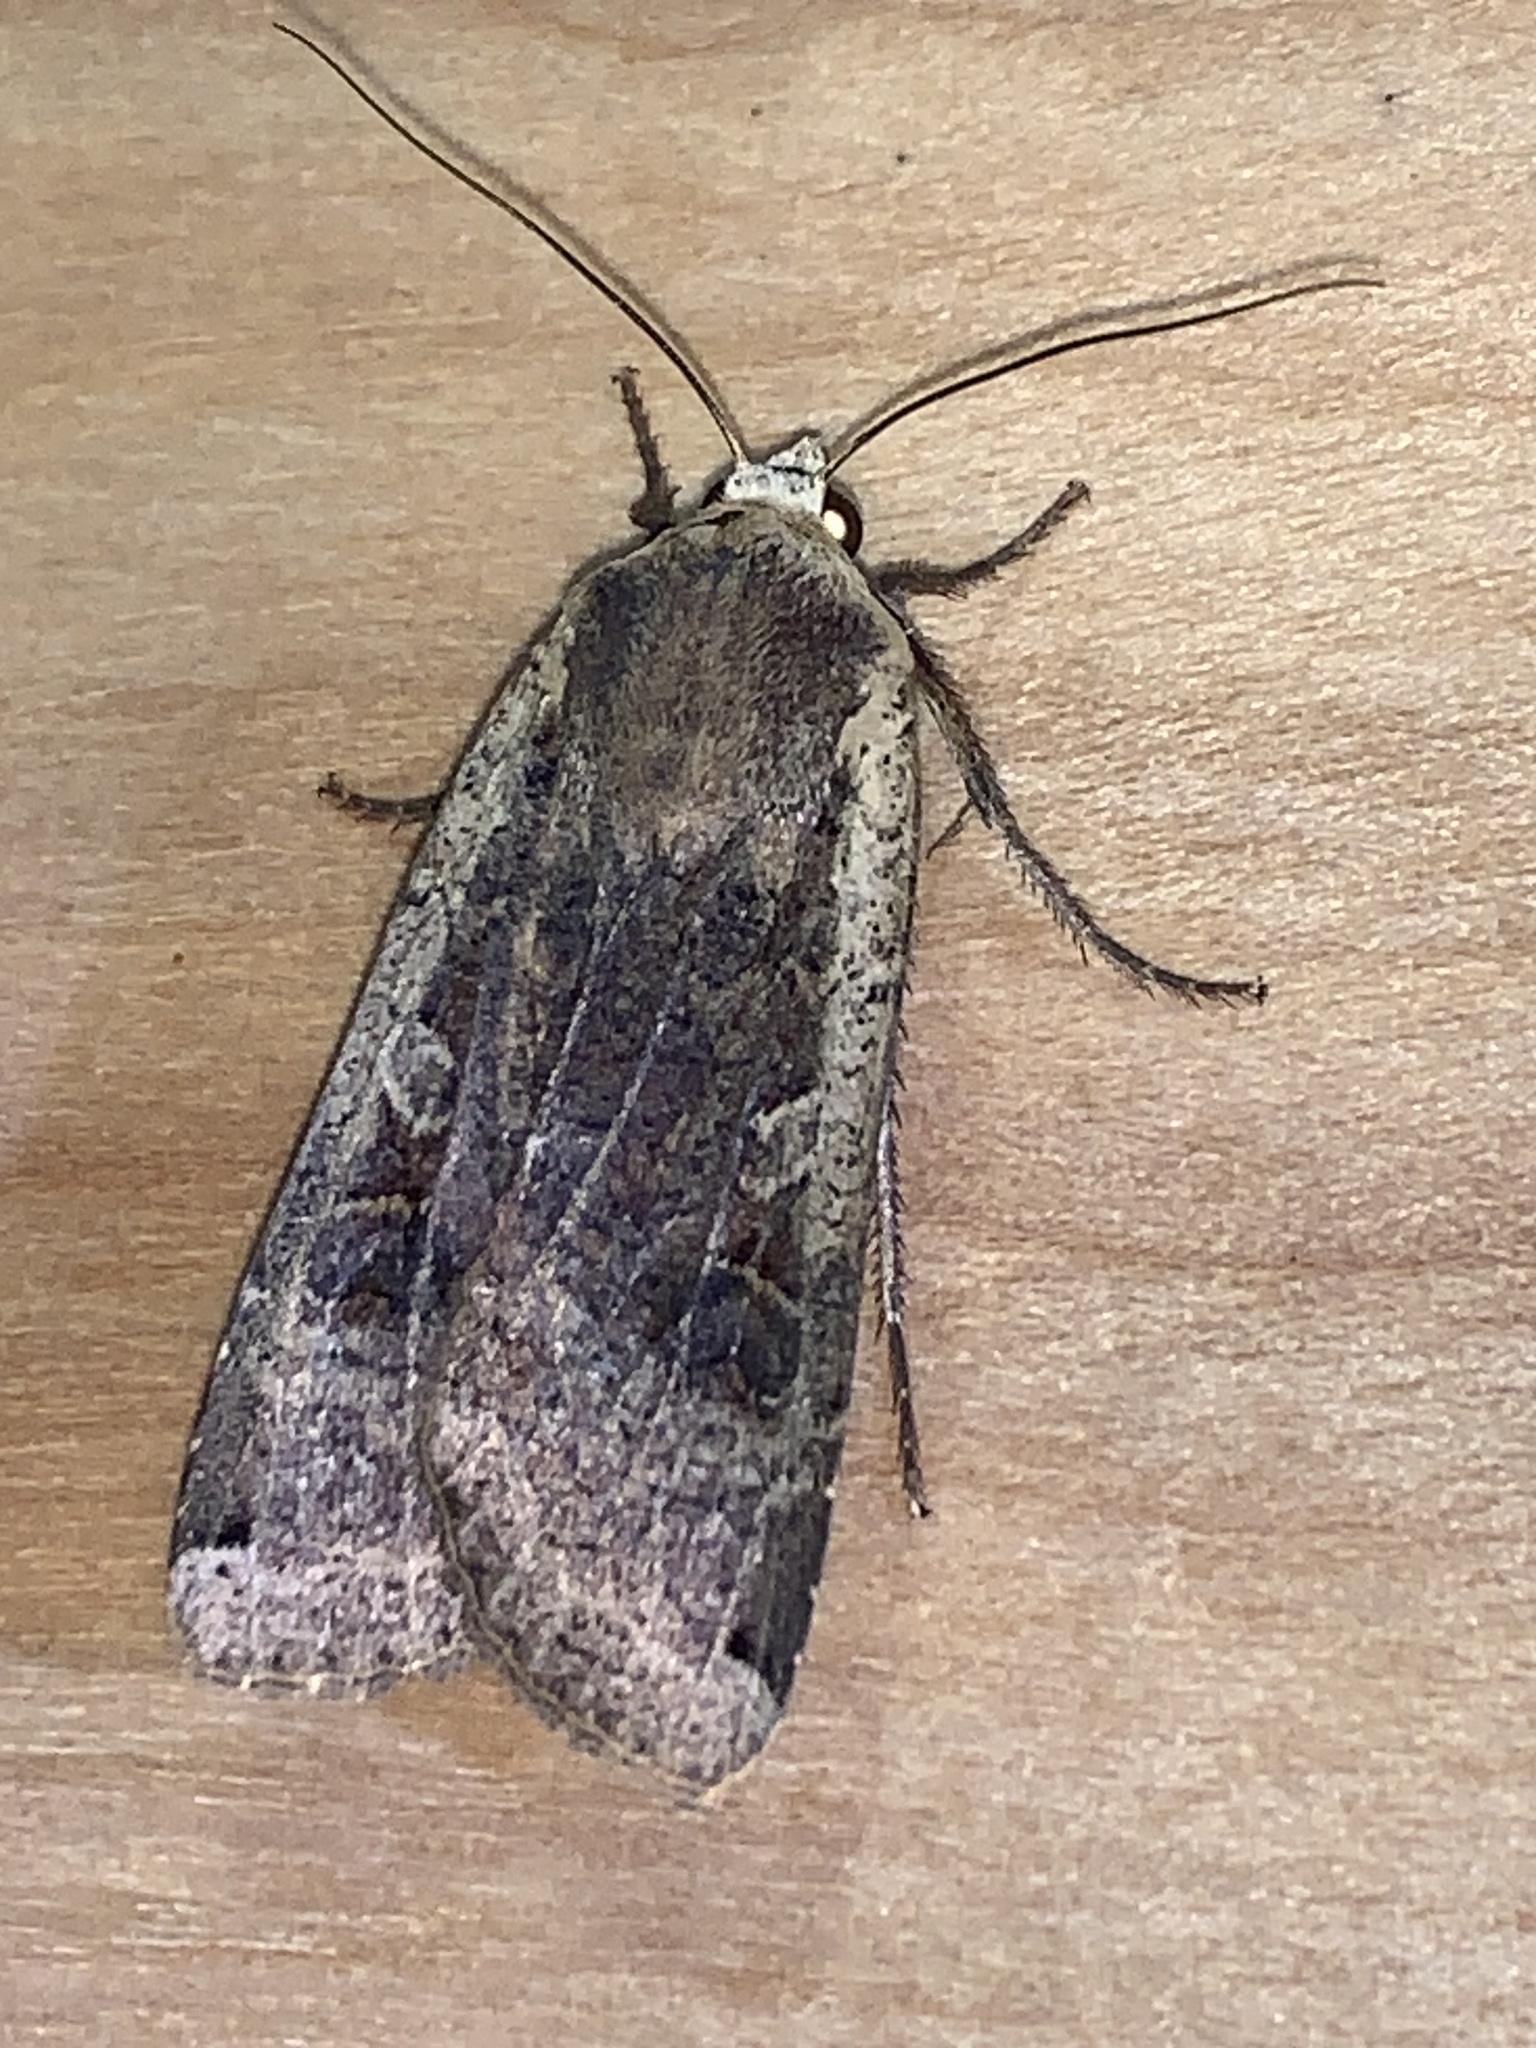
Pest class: cutworms